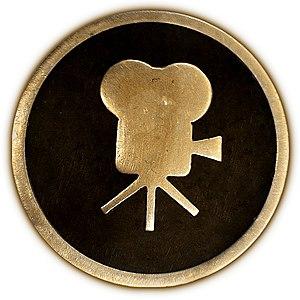
Le Walk of Fame [wɔːk ʌv feɪm] est un trottoir célèbre du quartier de Hollywood à Los Angeles, situé sur Hollywood Boulevard entre Gower Street et la Brea Avenue, ainsi que sur Vine Street entre Yucca Street et Sunset Boulevard, où figurent les noms de célébrités de l'industrie du spectacle honorées par la Chambre de commerce de Los Angeles. Cette inscription est payante.